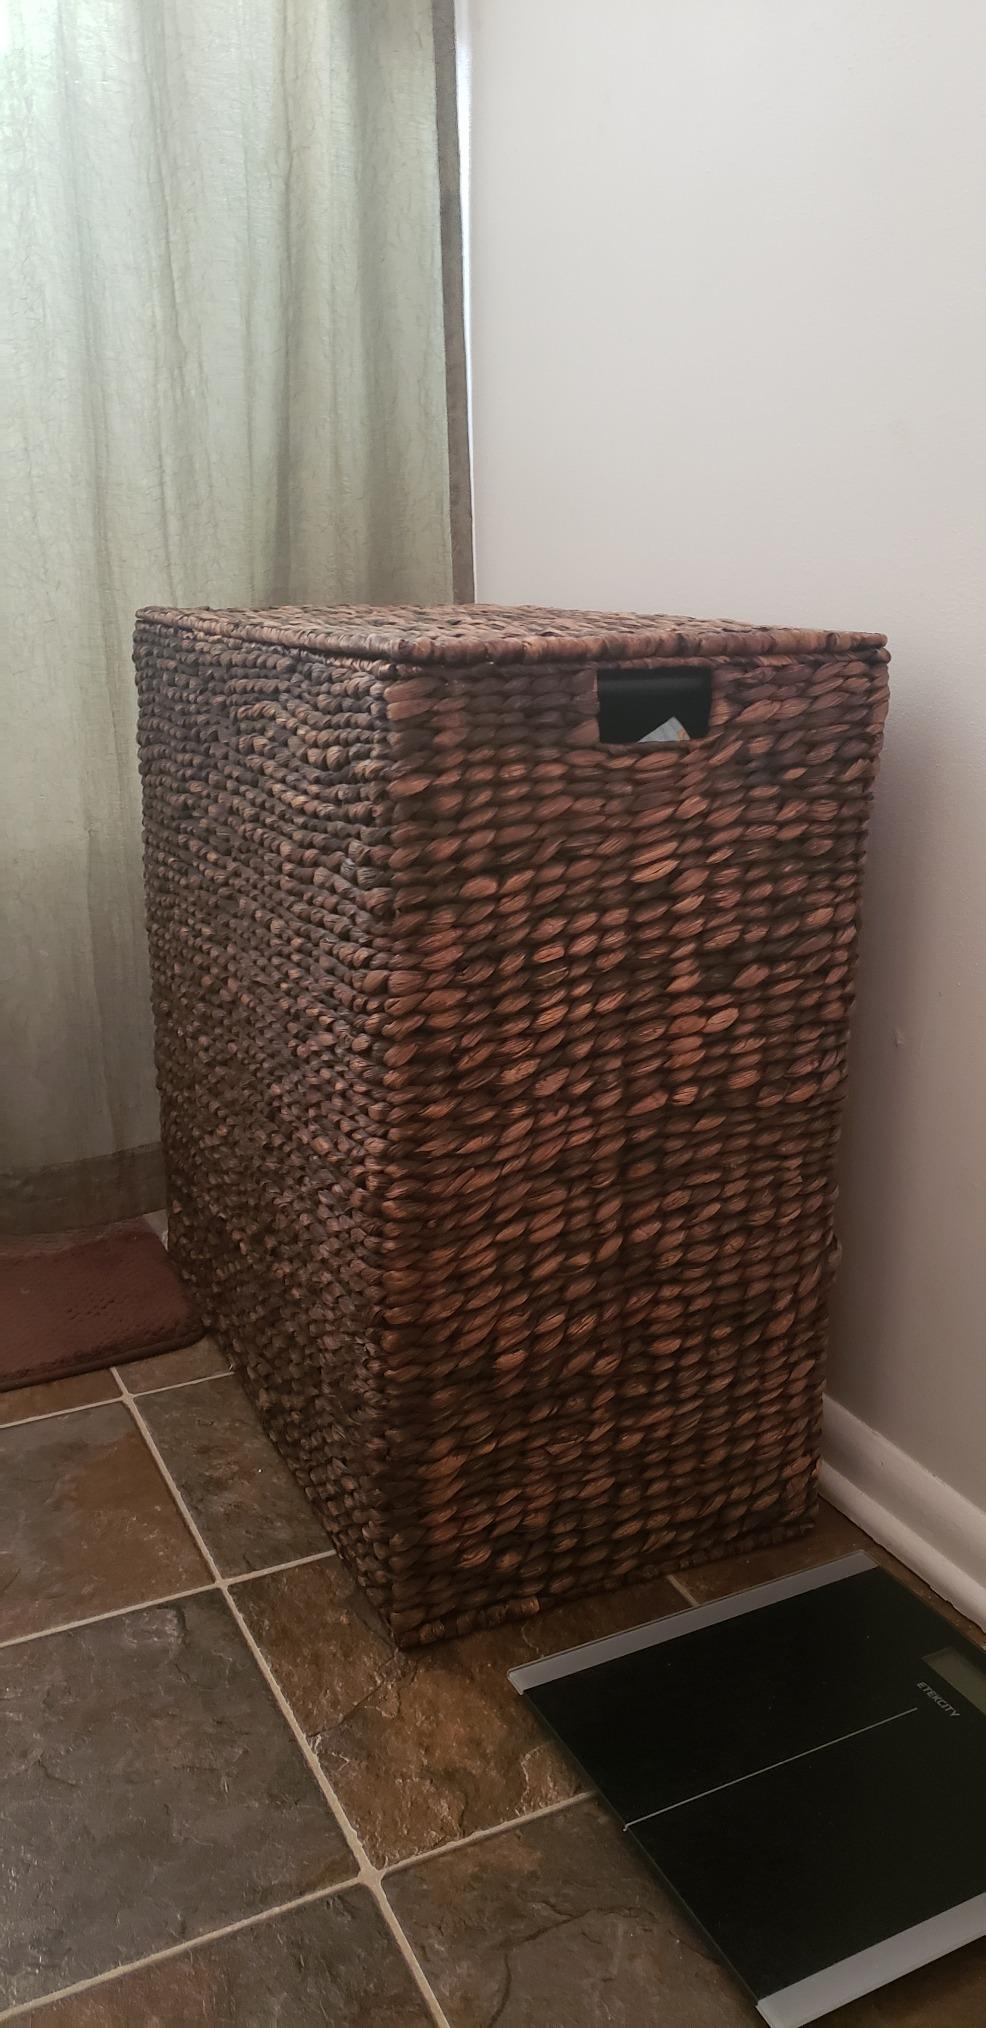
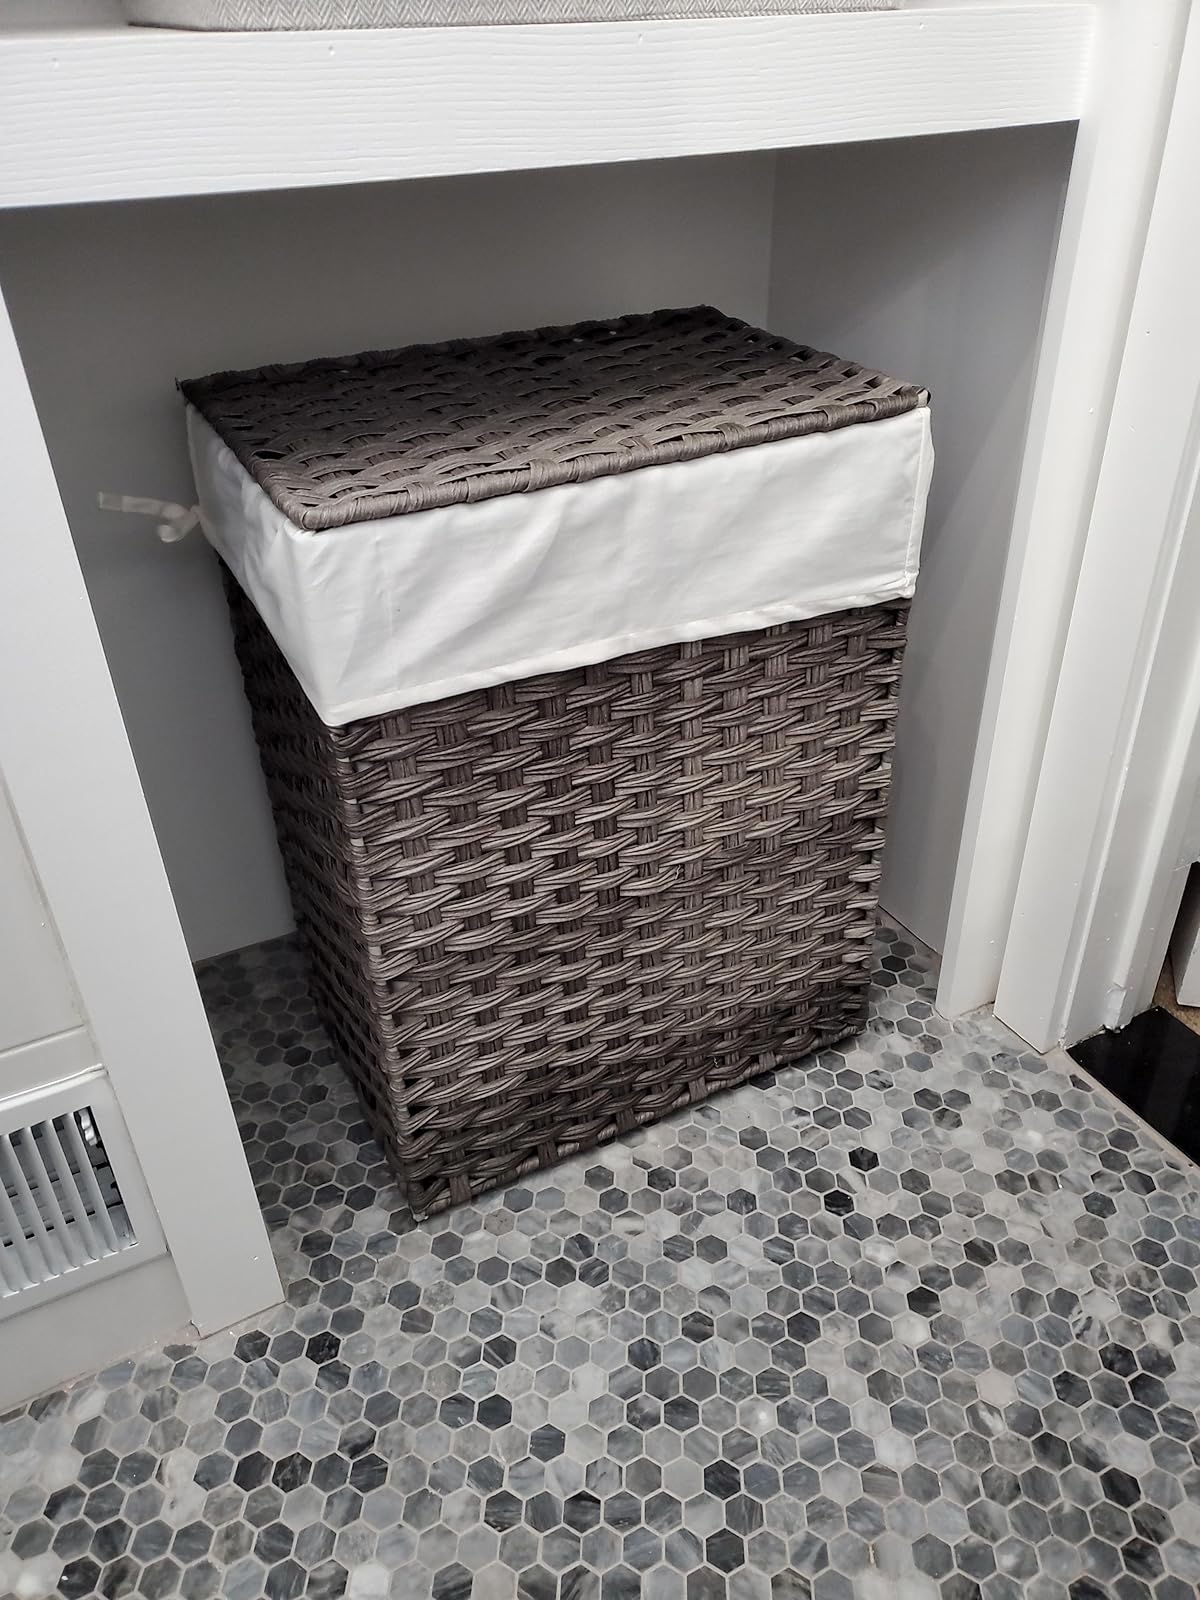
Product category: items_hamper
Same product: no